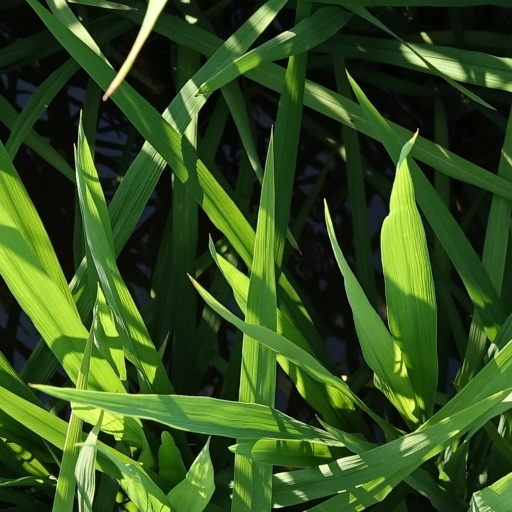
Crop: rice